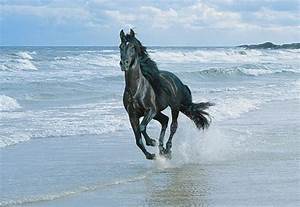
Label: horse